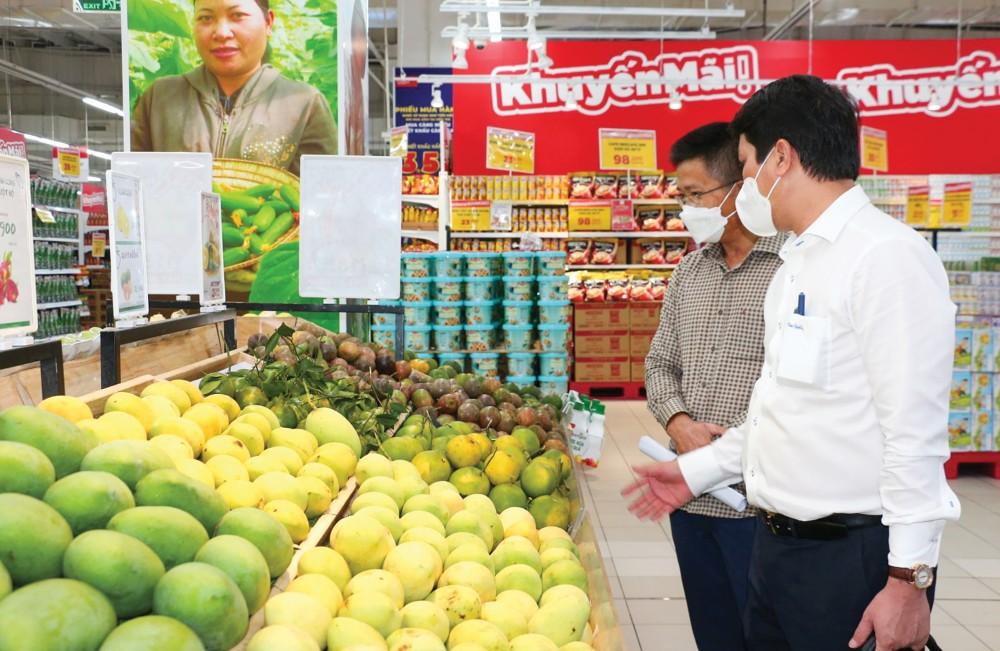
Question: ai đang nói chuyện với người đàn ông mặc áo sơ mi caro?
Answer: người đàn ông mặc sơ mi trắng